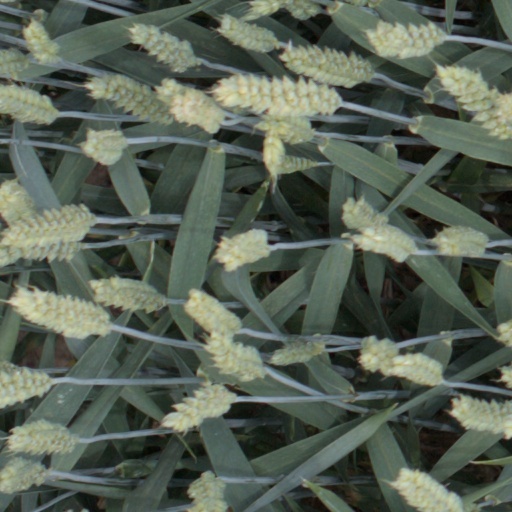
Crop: wheat